Natal Government Railways Class K locomotives

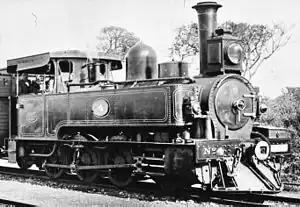
NGR Class K 2-6-0T

The Natal Government Railways Class K locomotives include three locomotive types, all designated Class K irrespective of differences in wheel arrangement.